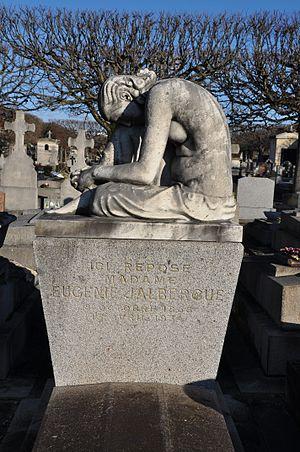
Sculpture en marbre de pleureuse couronnant la stèle du tombeau de Mme Jalbergue au Cimetière Ancien de Rueil-Malmaison dans le département des Hauts-de-Seine en France. L’œuvre de Paul Hamann de 1932.
Le cimetière ancien de Rueil-Malmaison est un cimetière situé à Rueil-Malmaison dans les Hauts-de-Seine près de Paris. Un certain nombre de ses tombes font l'objet d'un inventaire au patrimoine historique, comme celle des trois enfants morganatiques de la reine exilée Marie-Christine d'Espagne, surplombée par une statue.
Cet article recense le patrimoine culturel de Rueil-Malmaison, répertorié dans l'inventaire général du patrimoine culturel d'Île-de-France par le ministère de la Culture. Les notices sont des références de la Base Mérimée ou Palissy du Ministère de la Culture.